Mt. Fuji Station

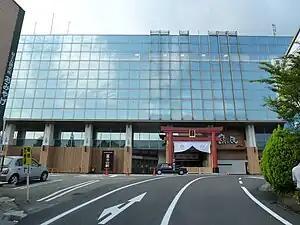
Mt. Fuji Station in July 2011

is a railway station on the Fujikyuko Line in the city of Fujiyoshida, Yamanashi, Japan, operated by the private railway operator Fuji Kyuko (Fujikyu). The station is located at an altitude of . This is one of the gateway stations to Mount Fuji and Fuji Five Lakes, including Lake Kawaguchi and Lake Yamanaka.